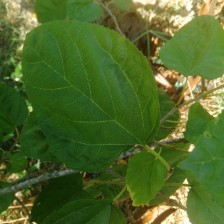
Variety: BlackAustralia